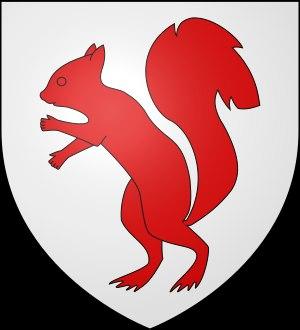
François Fouquet ou Foucquet, premier du nom, marchand de draps de soie et de laine, sieur de Ponthibault, bedeau et suppôt de l'Université d'Angers, en 1539, ancêtre de Nicolas Fouquet, surintendant des finances sous Louis XIV.
Liste des seigneurs puis marquis d'Assérac.
François Fouquet ou Foucquet, troisième du nom, diplomate, ancêtre de Nicolas Fouquet, surintendant des finances sous Louis XIV.
François Fouquet ou Foucquet, deuxième du nom, marchand drapier à Angers, ancêtre de Nicolas Fouquet, surintendant des finances sous Louis XIV. C'est François II Fouquet, qui réalise, par l'éducation donnée à ses enfants, une vraie mutation pour toute la famille.